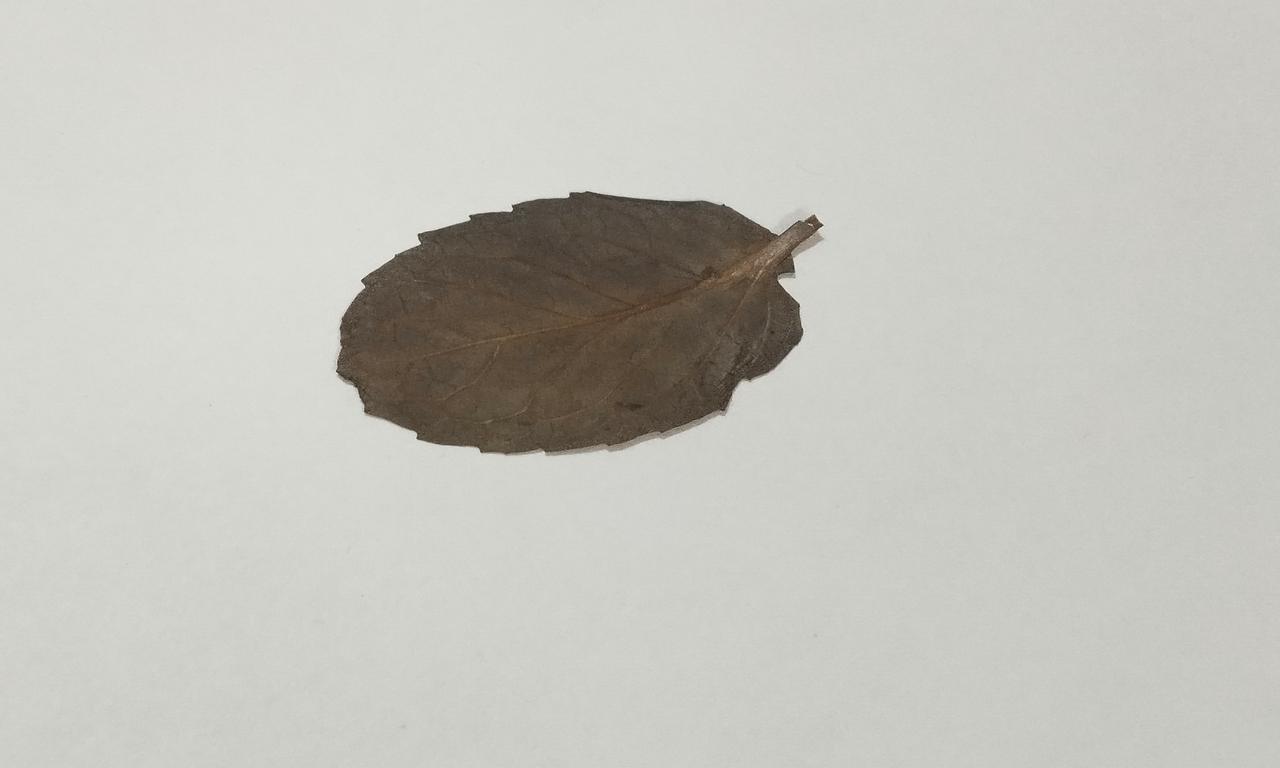
Label: Dried